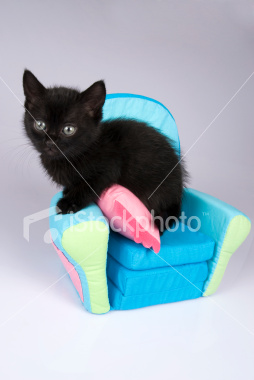
Animal: cat
Breed: bombay